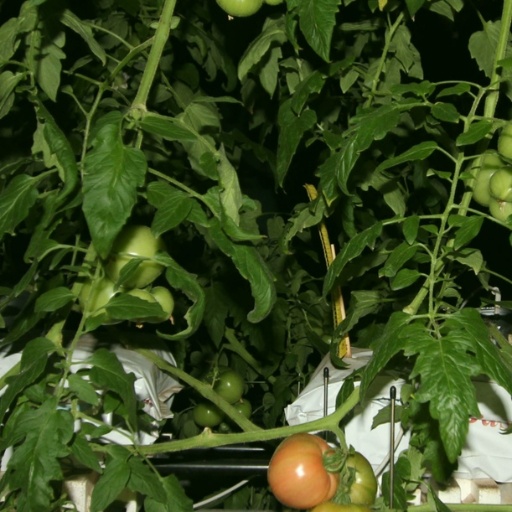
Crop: tomato